Perlis

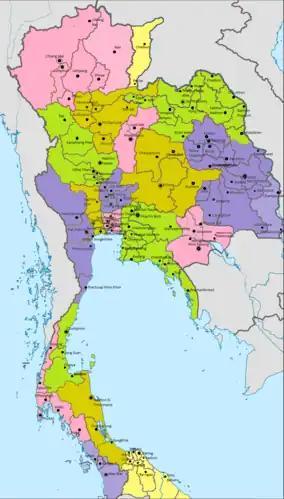
Map of Siam in 1900 with Perlis as a vassal state

Perlis was originally part of Kedah, although it occasionally came under the rule of Siam or Aceh. Perlis was historically an important realm within the Kingdom of Kedah. Sultan Muhyiddin of Kedah made his capital in Kota Sena, while Sultan Dhiauddin II made Kota Indera Kayangan his capital. Sultan Dhiauddin II of Kedah was honorifically titled as Raja Muda of Perlis and Kedah, akin to the title Prince of Wales in the United Kingdom. During his reign as the Sultan of Kedah, he oversaw a treaty with George Leith to cede Province Wellesley to Penang. He was titled as Raja Muda of Perlis and Kedah. This fact depicted Perlis was a special realm within the Kedah sultanate.